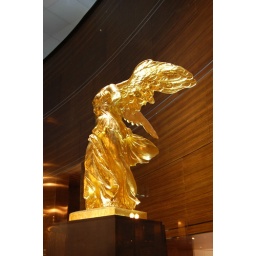
favorite sculpture ever. I was walking down the street and saw this in the lobby of a building. lovely!